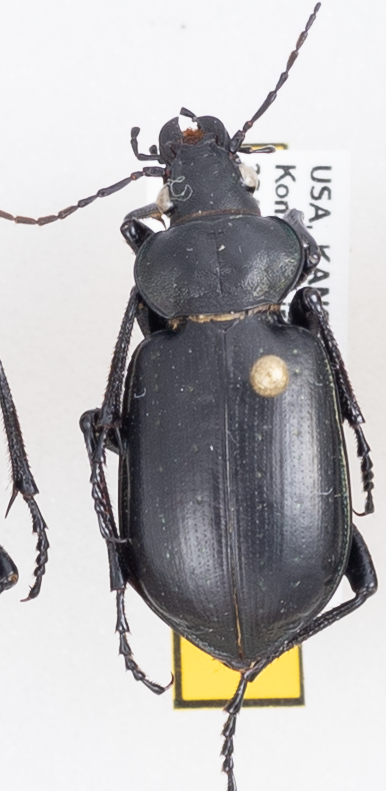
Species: Calosoma affine
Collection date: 2020-08-26
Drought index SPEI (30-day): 0.244
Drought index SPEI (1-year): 0.77
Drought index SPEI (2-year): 2.09